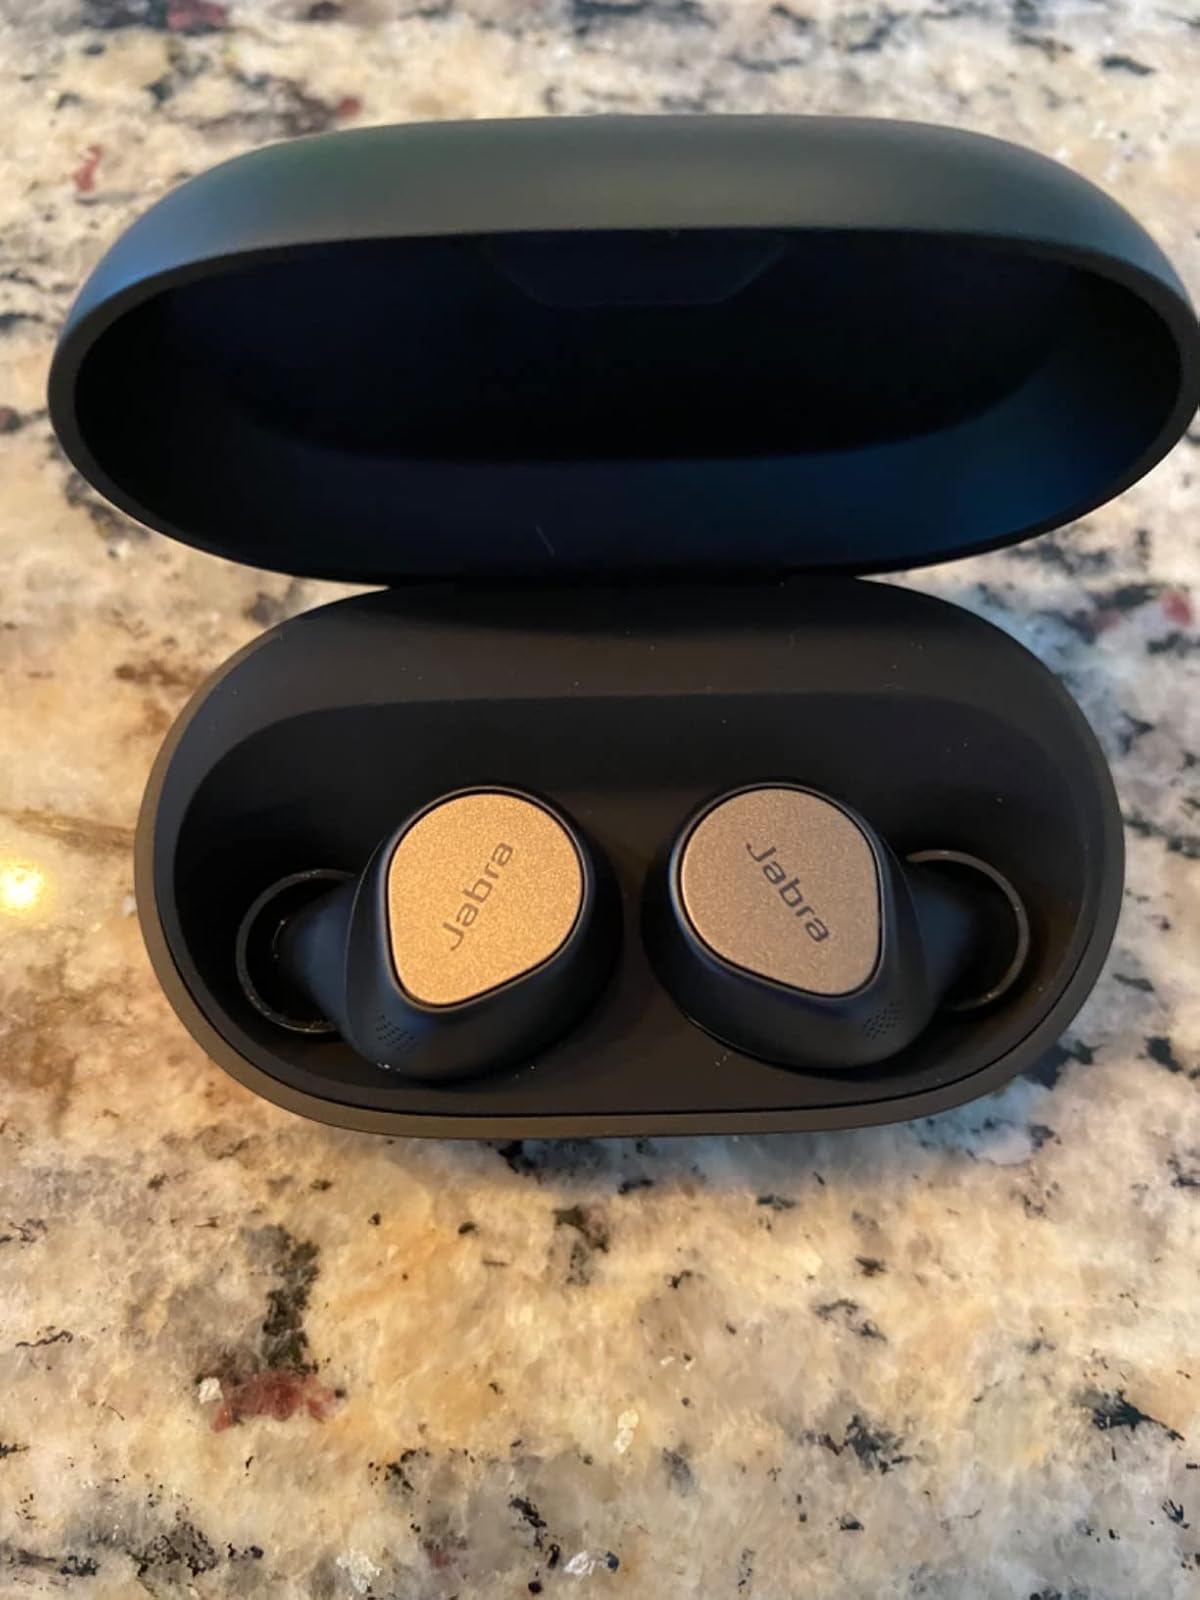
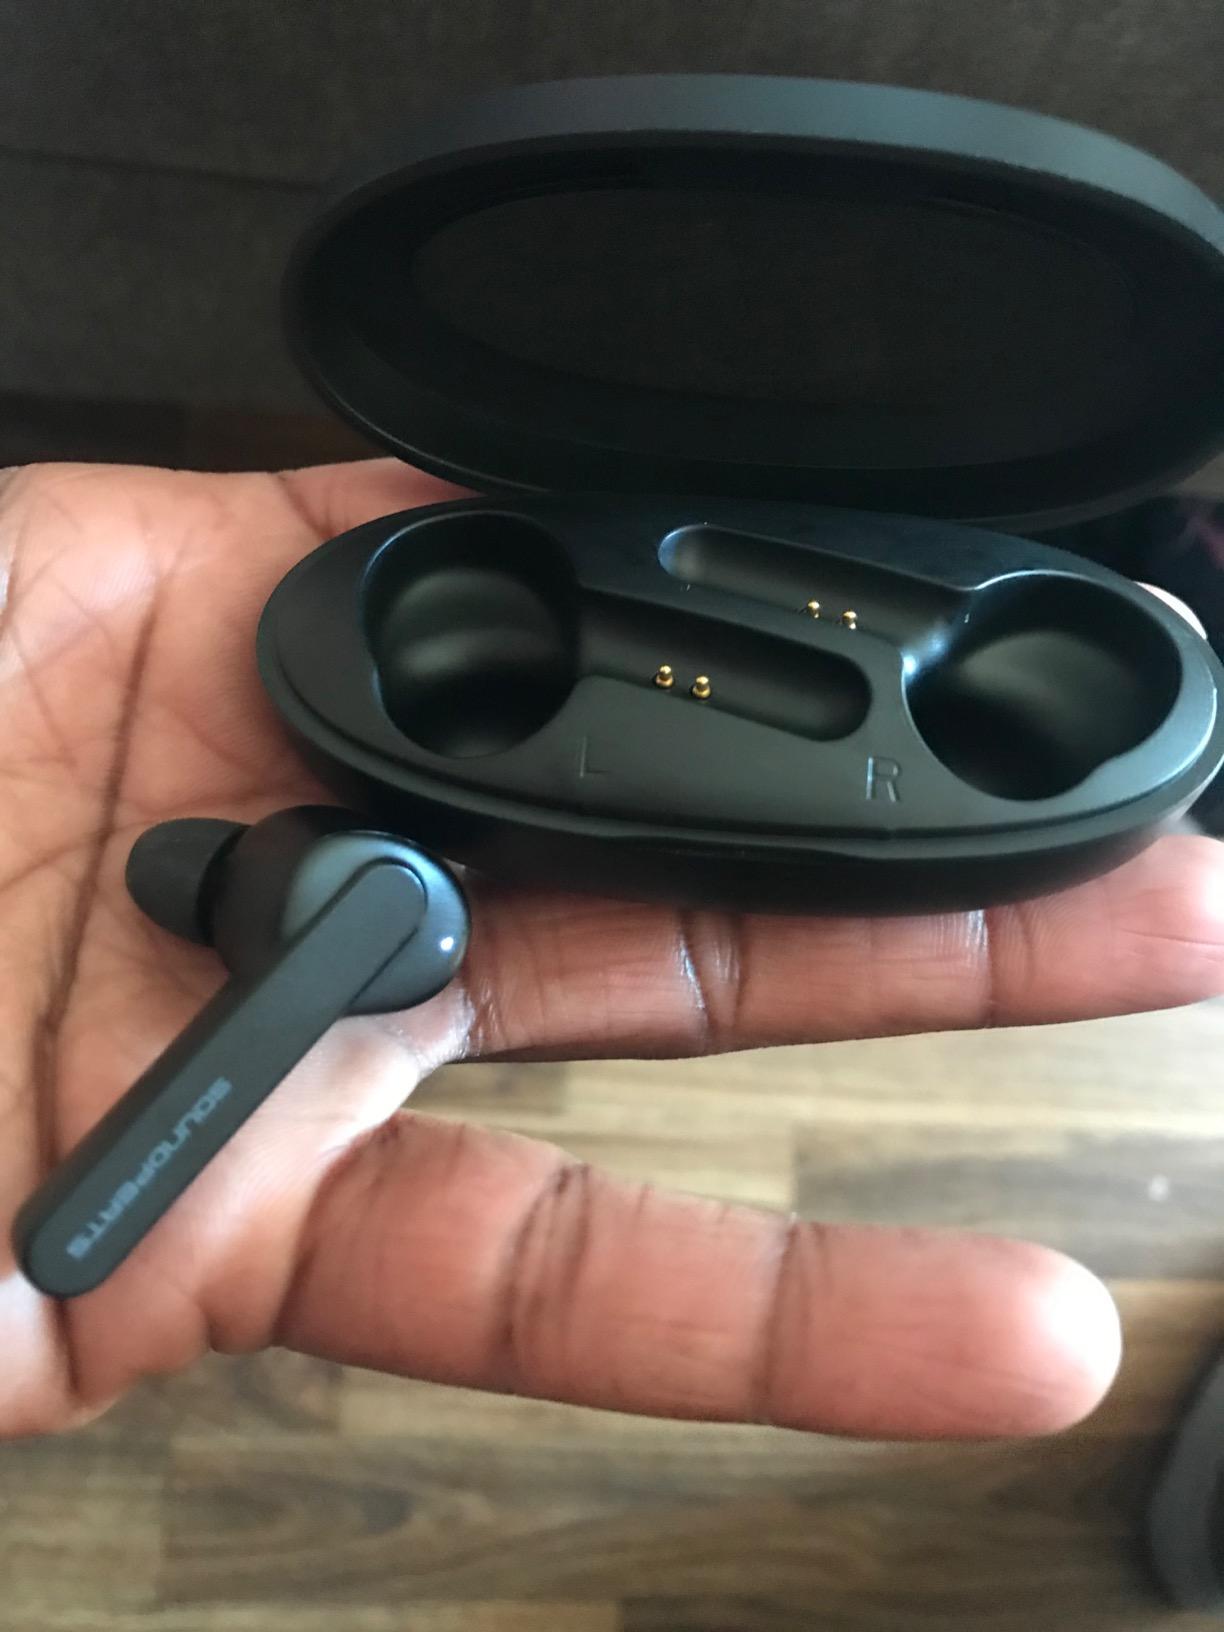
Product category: earbuds
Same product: no